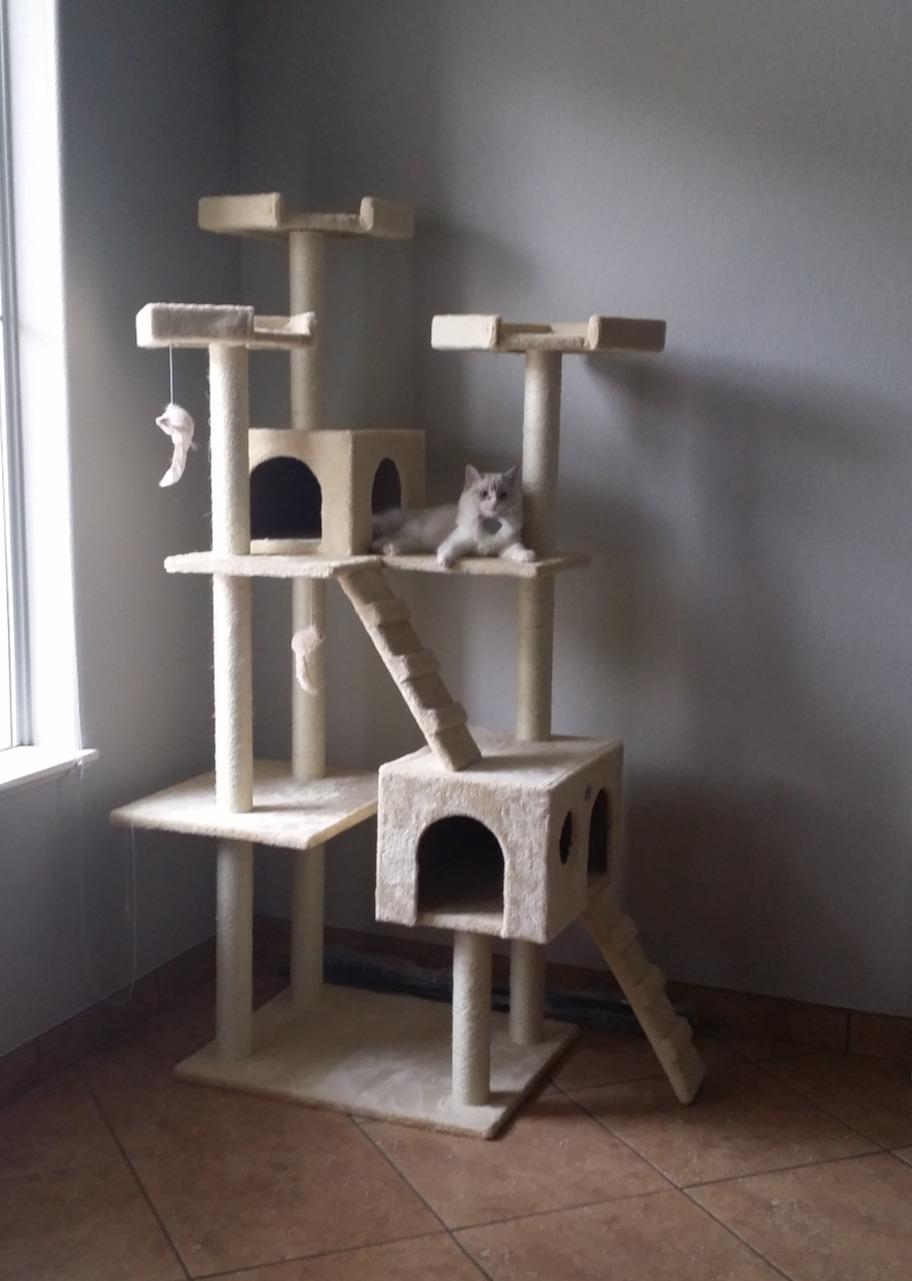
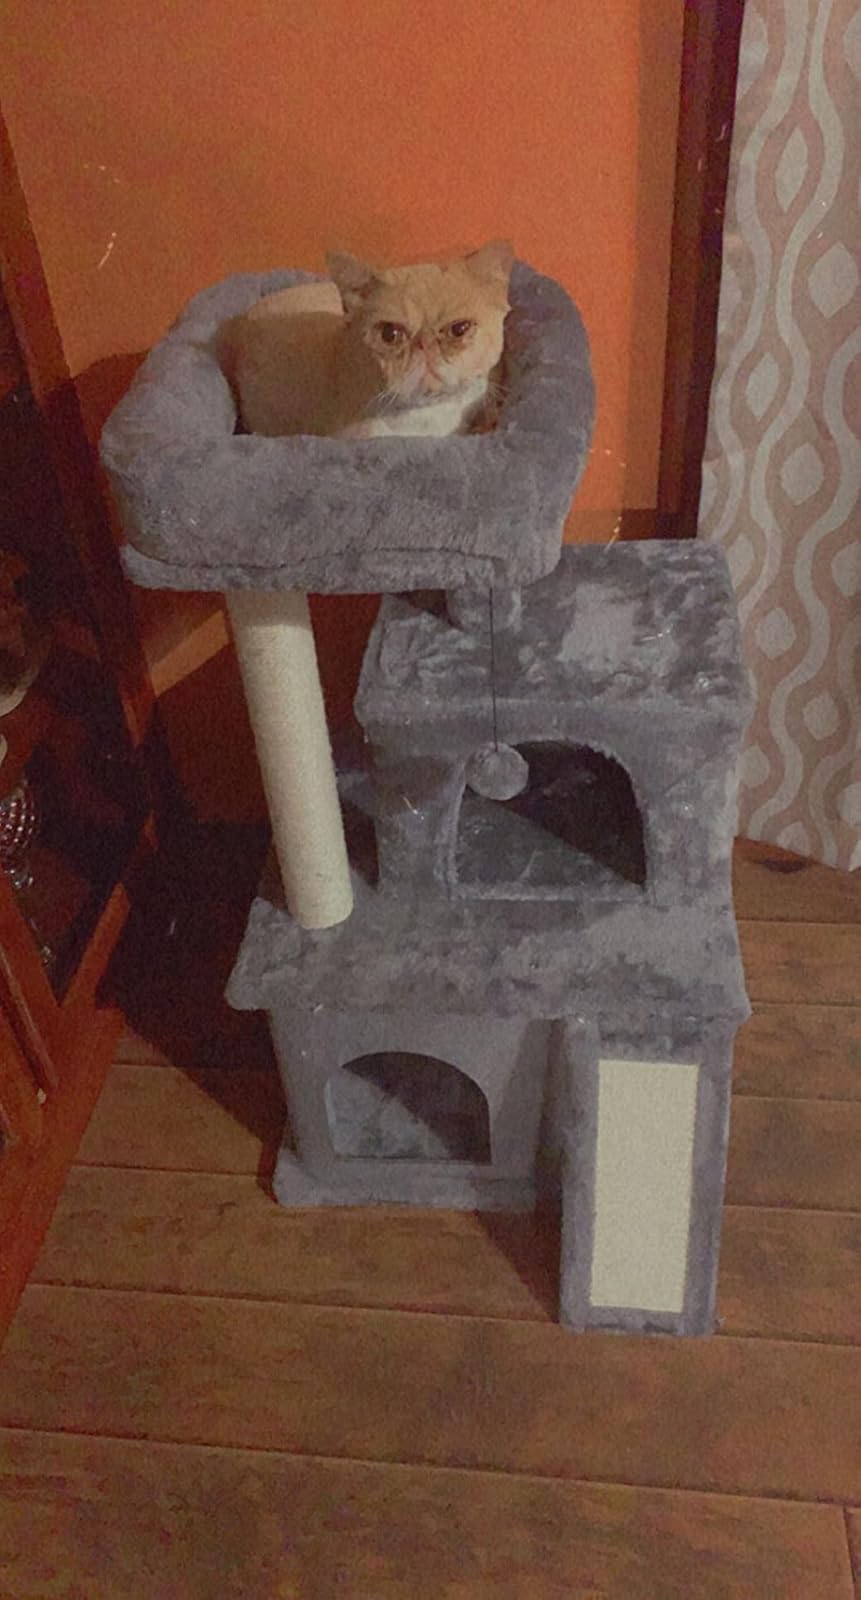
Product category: items_cat tree
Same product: no